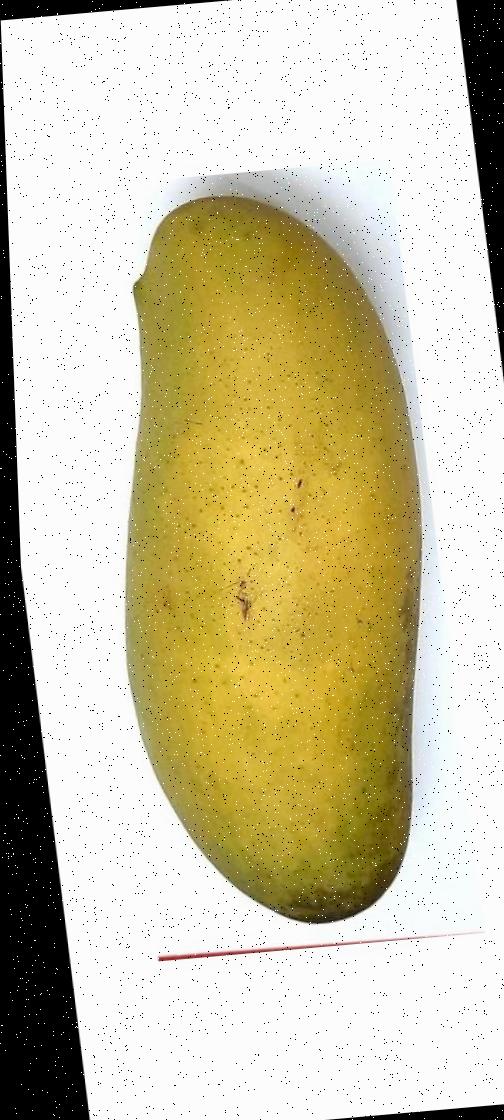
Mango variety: Banana Mango